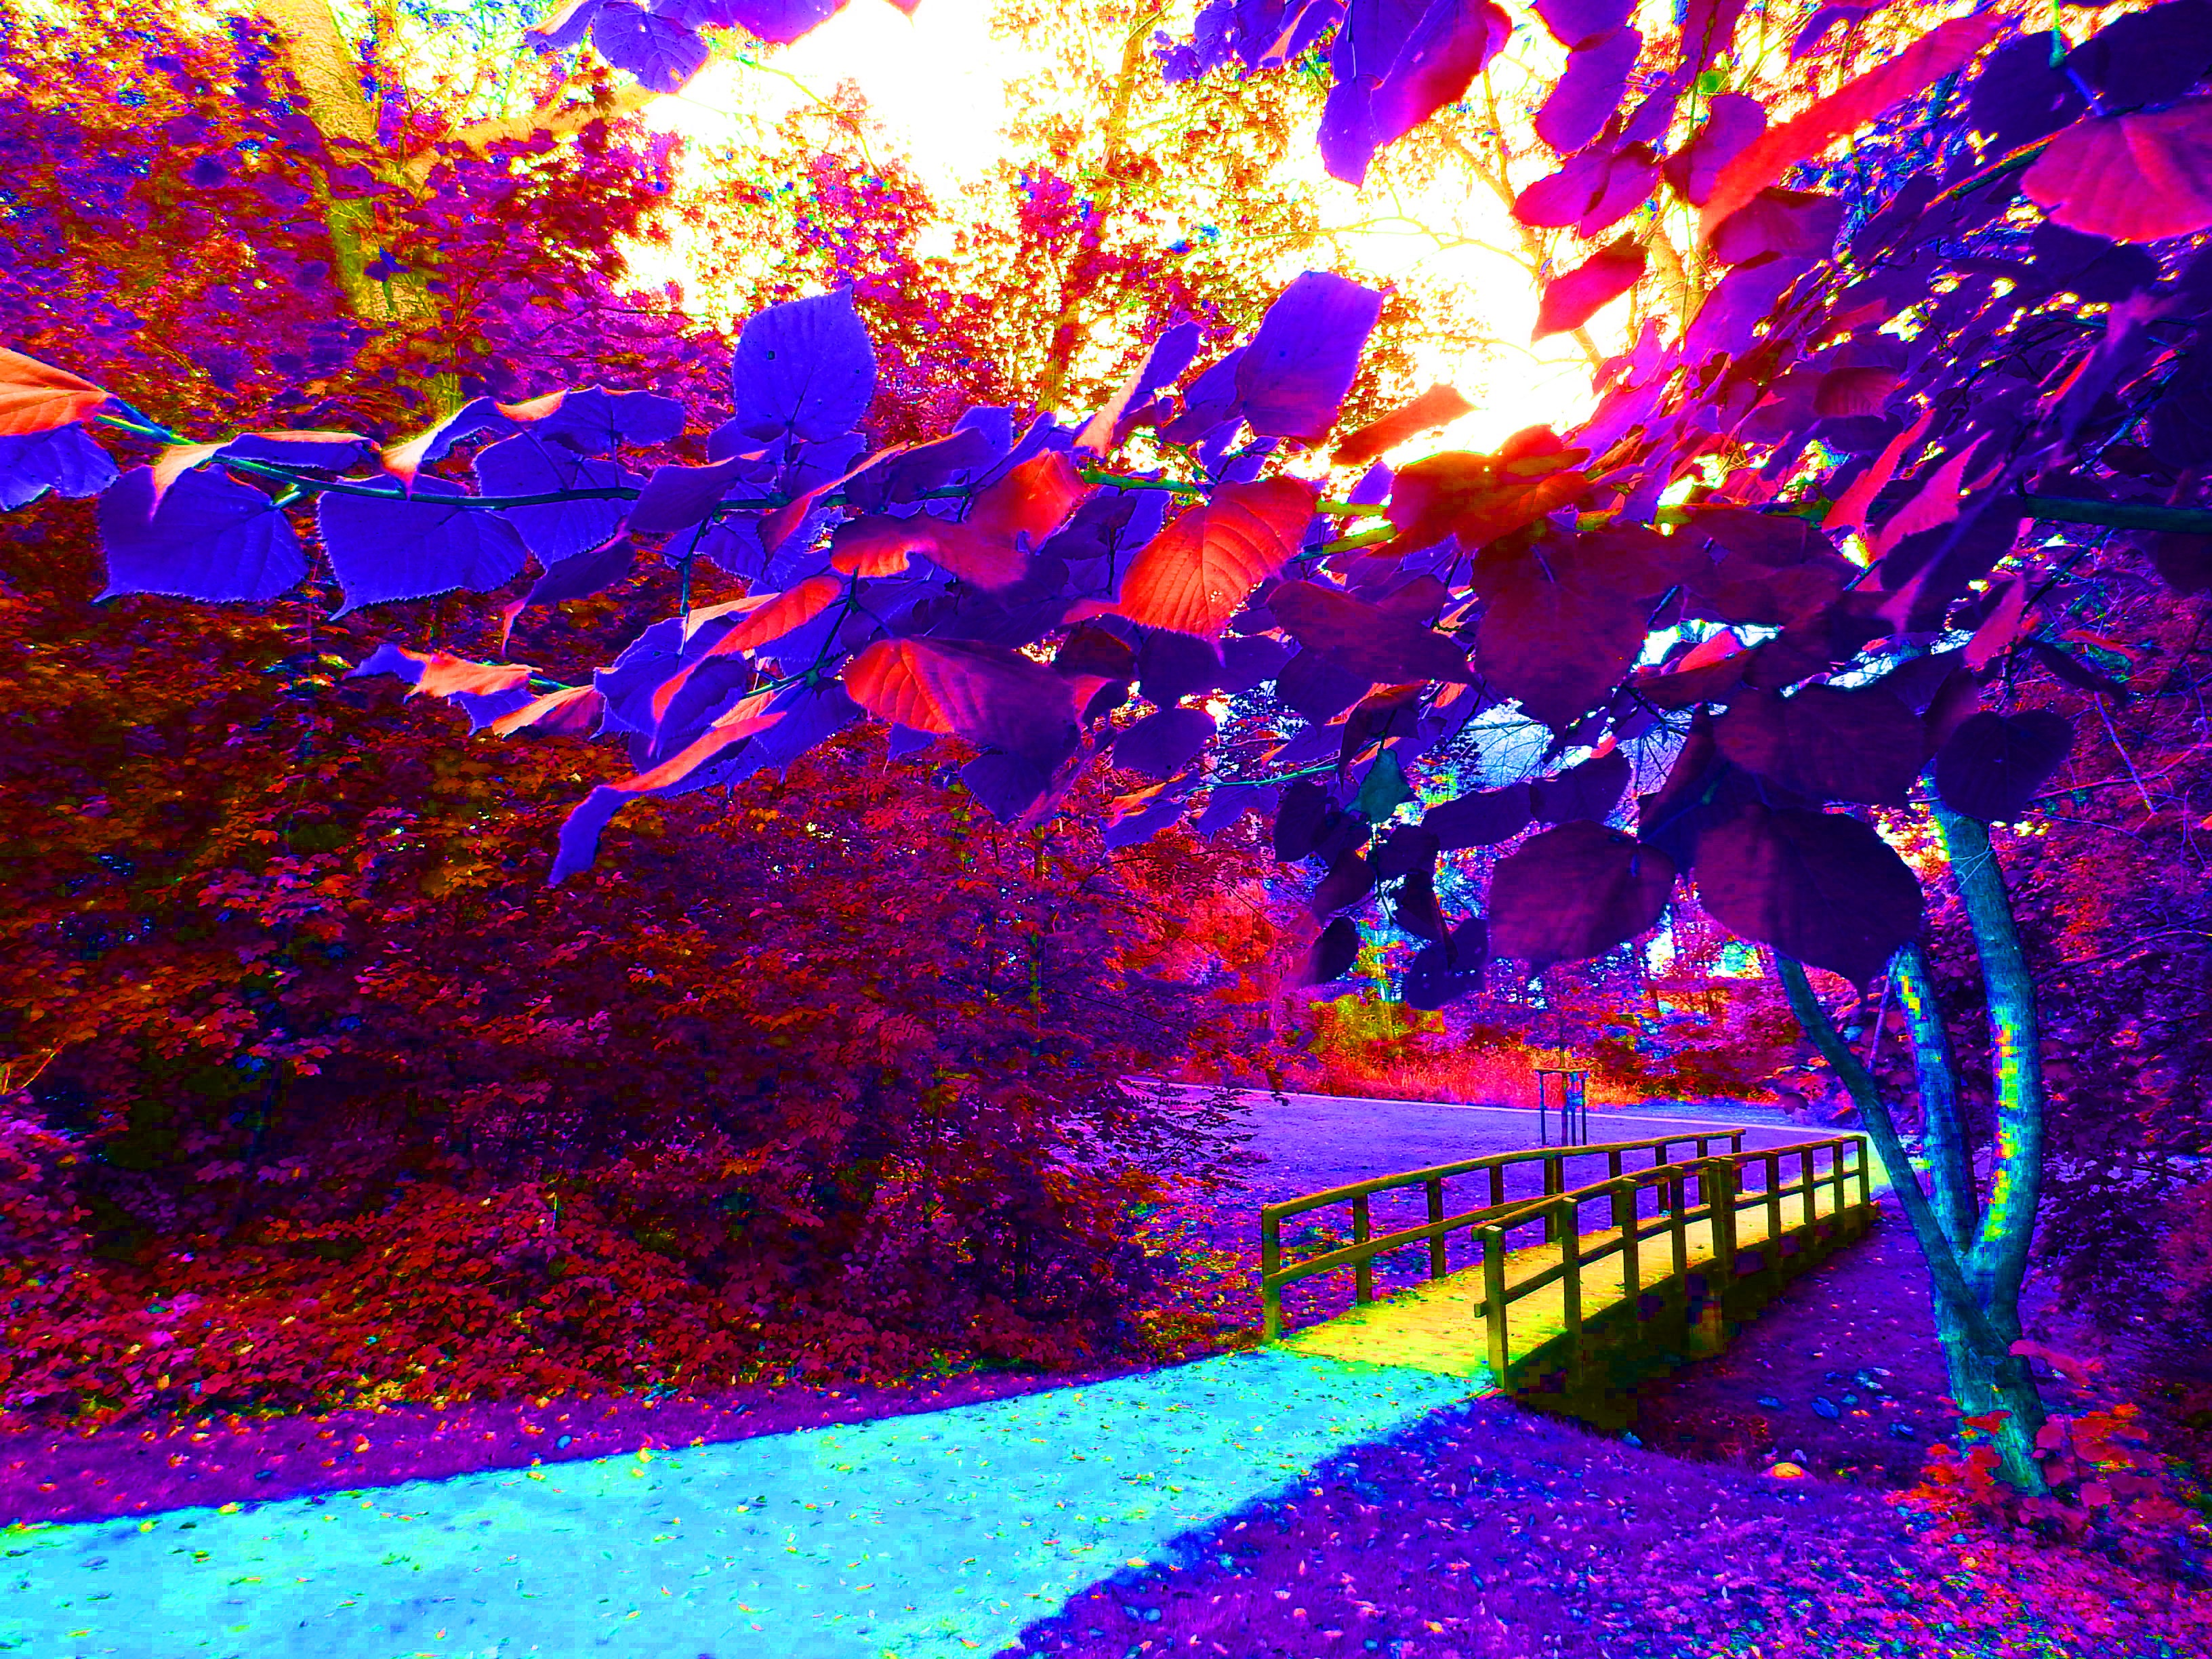
nature, bridge, flower, web, color, park, christmas lights